Nykaa

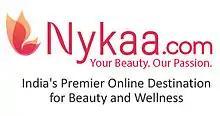
Logo used in the initial years.

In April 2012, Falguni Nayar, a former managing director at Kotak Mahindra Capital Company, founded Nykaa as an ecommerce portal curating a range of beauty and wellness products. The brand name Nykaa is derived from the Sanskrit word "nayaka", meaning actress or "one in the spotlight". The website was first launched around Diwali 2012, and was available commercially in 2013.